Lewis and Clark National Forest

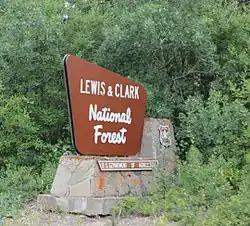
The sign for the western unit of Lewis and Clark National Forest on U.S. Route 2

Altitudes range from to the top of Rocky Mountain Peak at . The forest is divided into seven separate sections and encompasses eight mountain ranges; the Judith, Big Snowy, Little Snowy, Crazy, Castle, Little Belt and Highwood Mountains. The westernmost section includes portions of the Scapegoat and the Bob Marshall wildernesses, and borders Glacier National Park to the north.